Back Creek (Potomac River tributary)

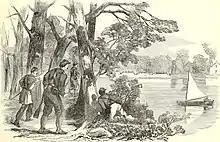
Discovery of a new rebel battery at Messech's Point, near the mouth of Back River by a scouting party of the Tenth Regiment of New York Zouaves, before September 1861

Once Back Creek flows into West Virginia, it is fed from numerous spring streams from North Mountain's western flank. Through Berkeley County, Back Creek flows through an expansive valley. It continues north by the community of Glengary which developed near it, is crossed by West Virginia Route 45, and goes past Ganotown. North of Ganotown, after the confluence with Tub Run, Leading Ridge forms the western edge of Back Creek's valley. It meanders northeast through the community of Shanghai. From Shanghai, Back Creek continues to be fed by spring streams off North Mountain. With North Mountain bounding it to the east, Back Creek continues northeast, lined by several communities, including Tomahawk, Hedgesville, and Soho. The Park's Gap Bridge crosses Back Creek at Tomahawk. It was listed on the National Register of Historic Places in 1994.